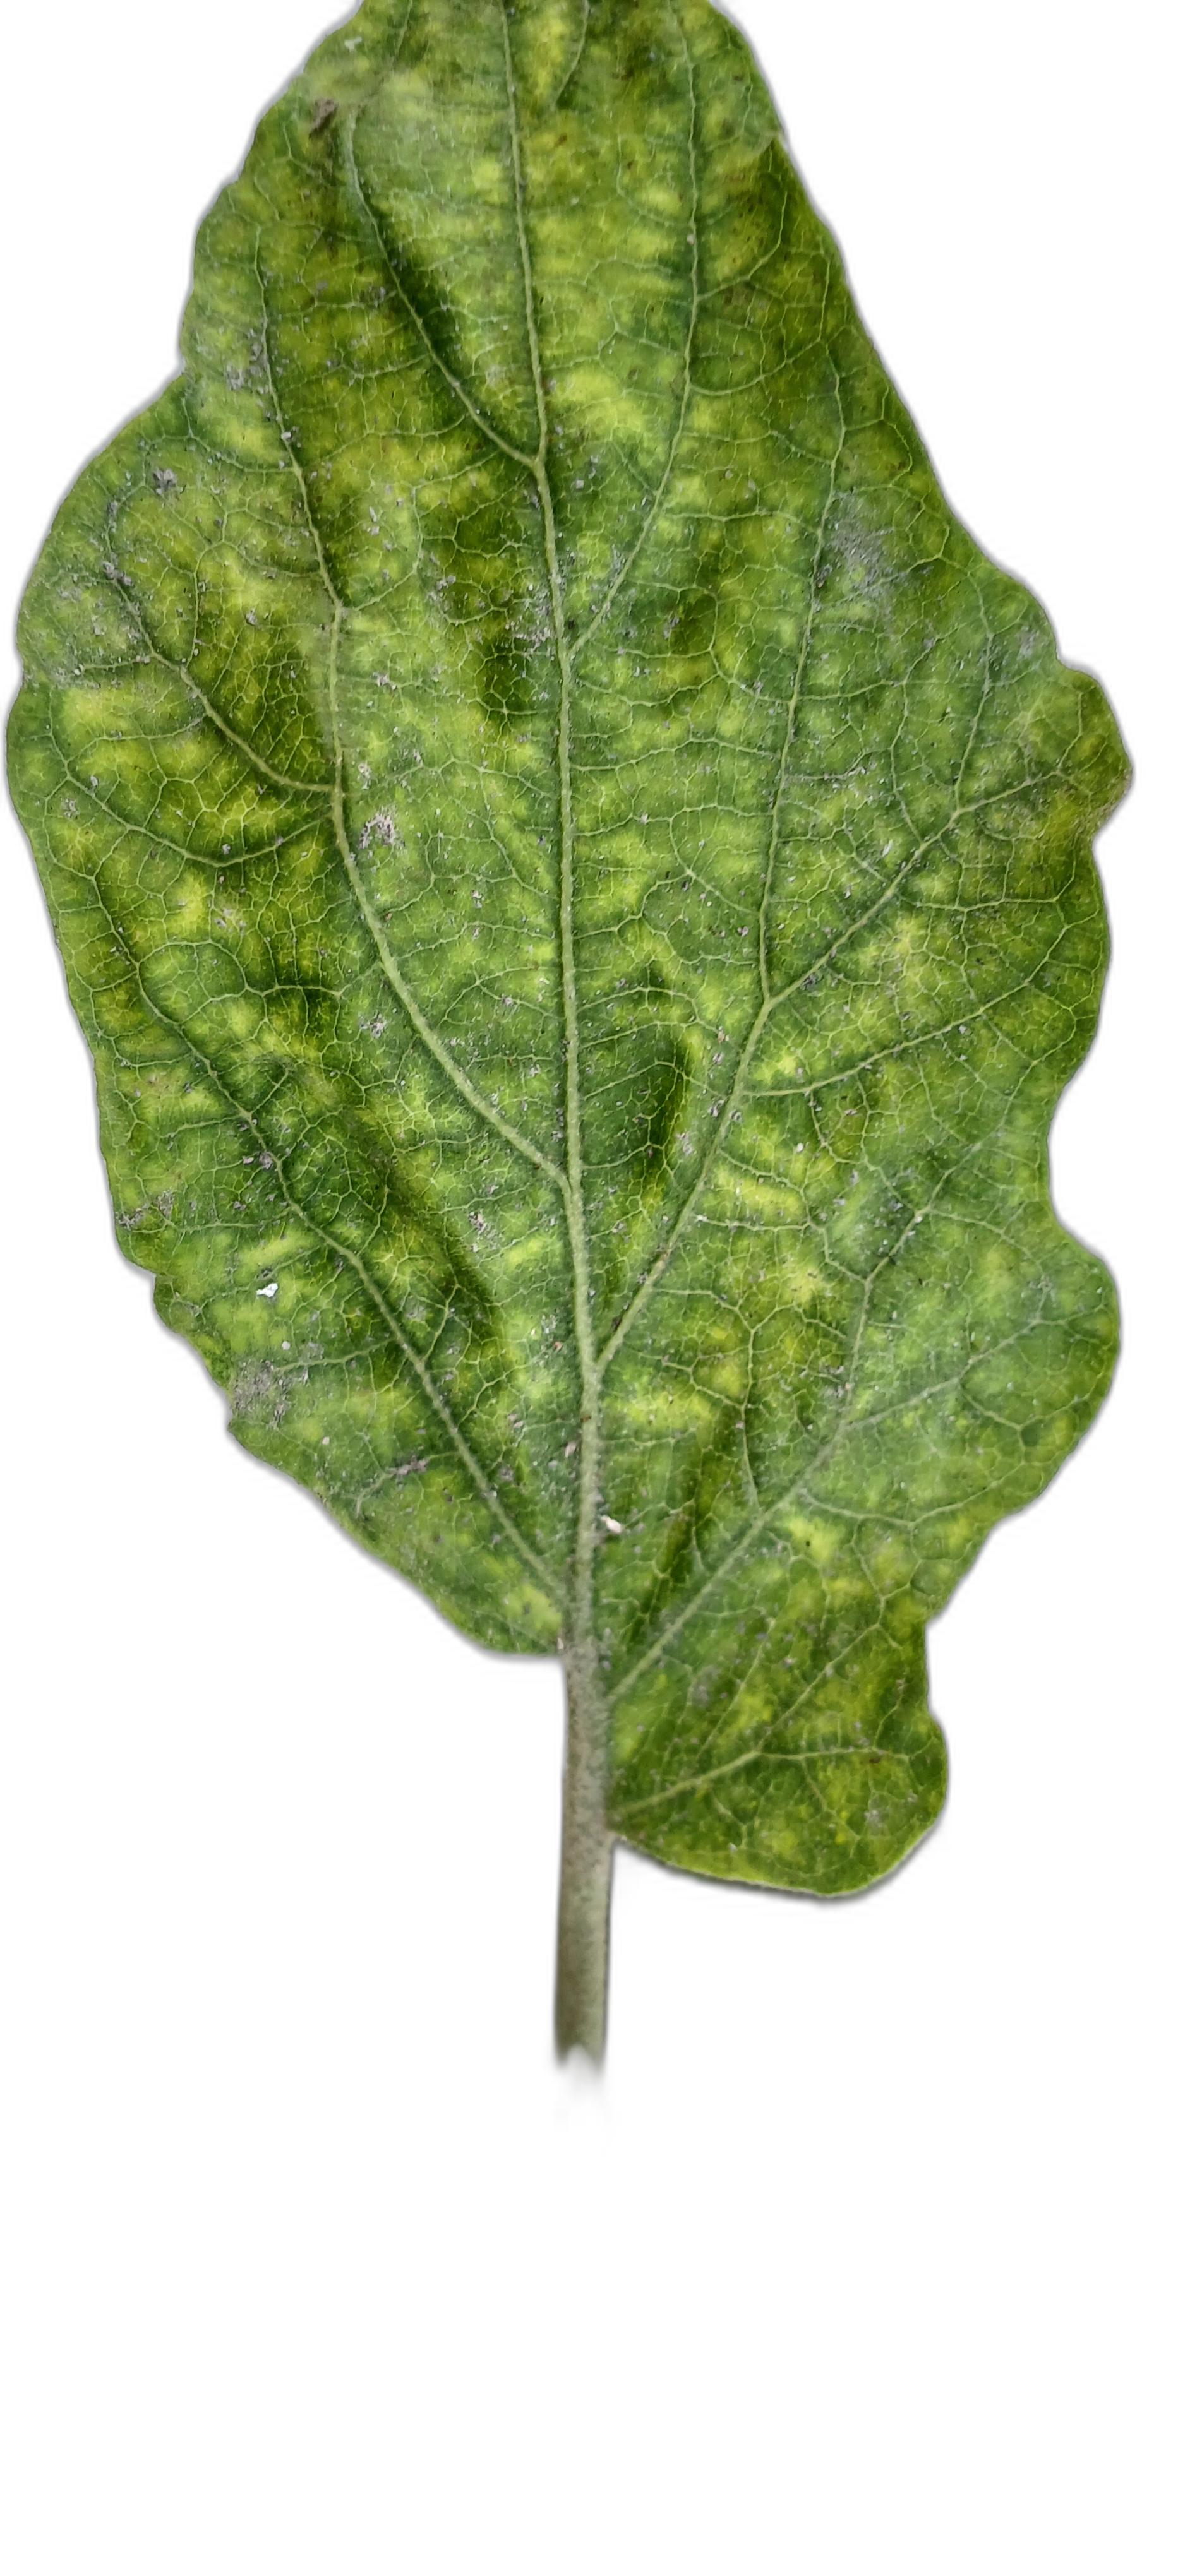
Label: Mosaic Virus Disease